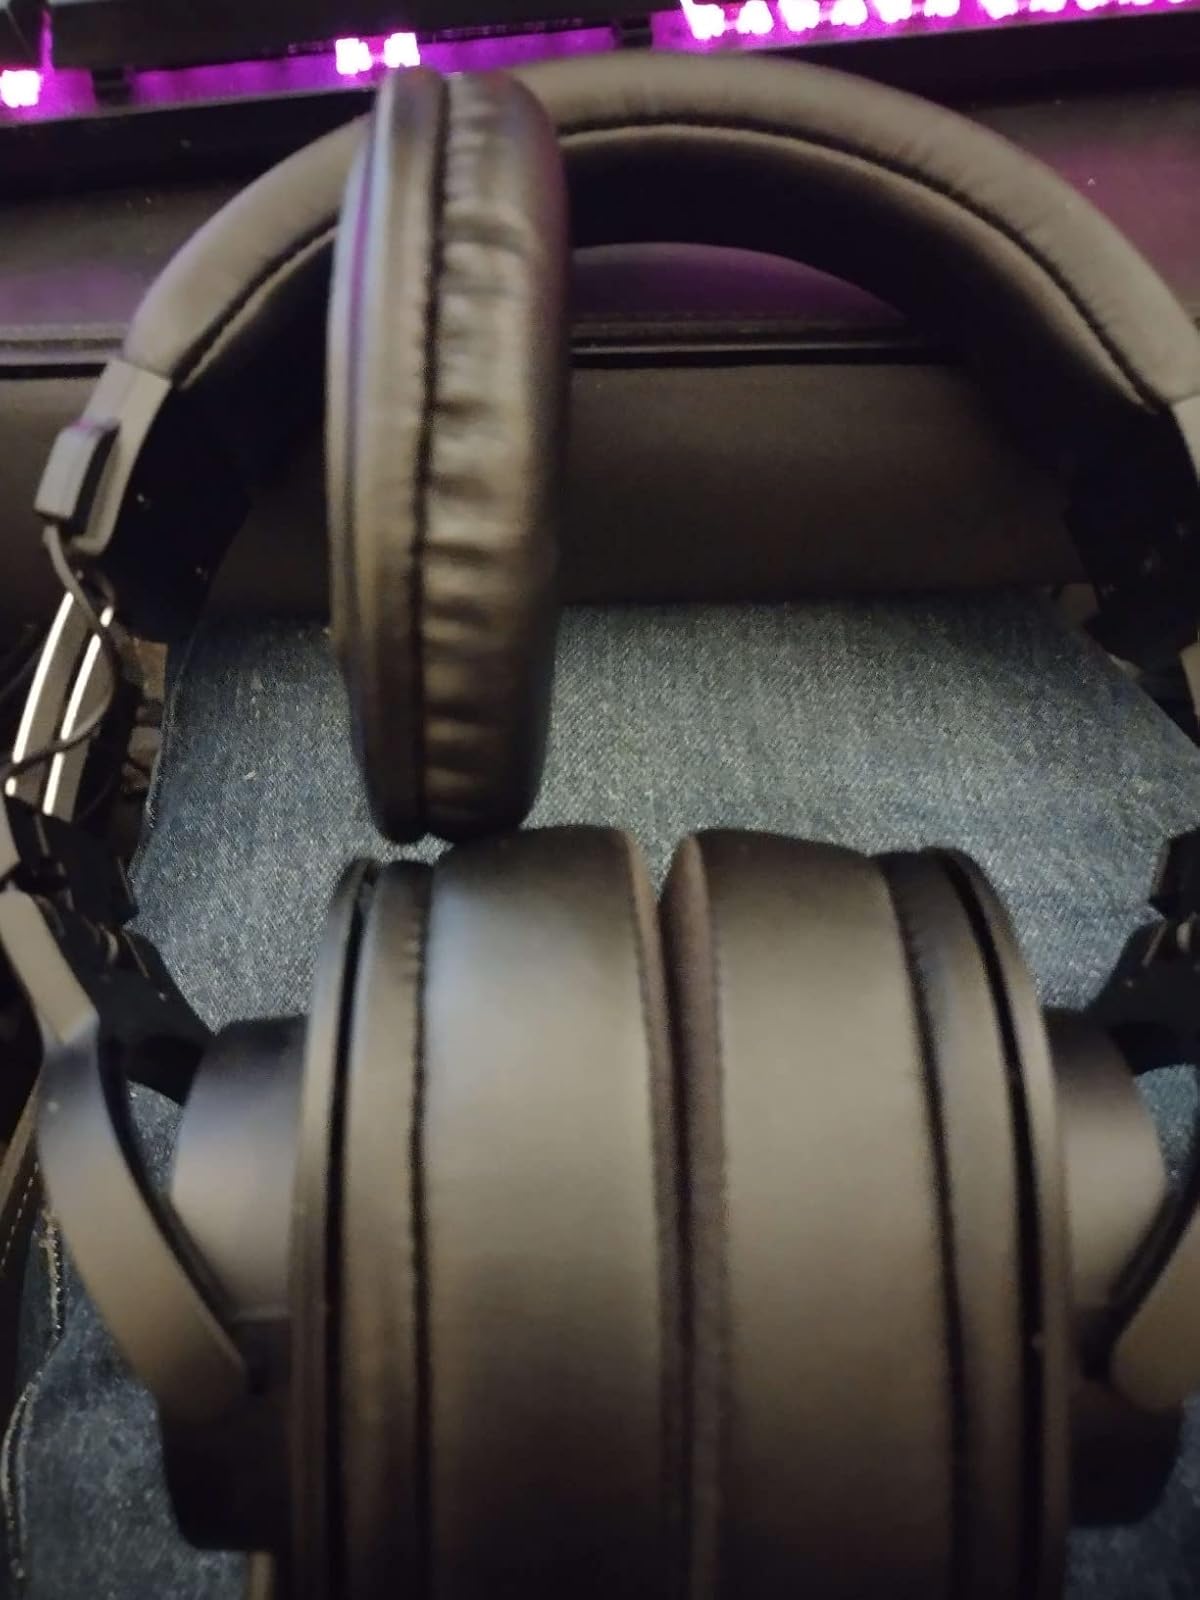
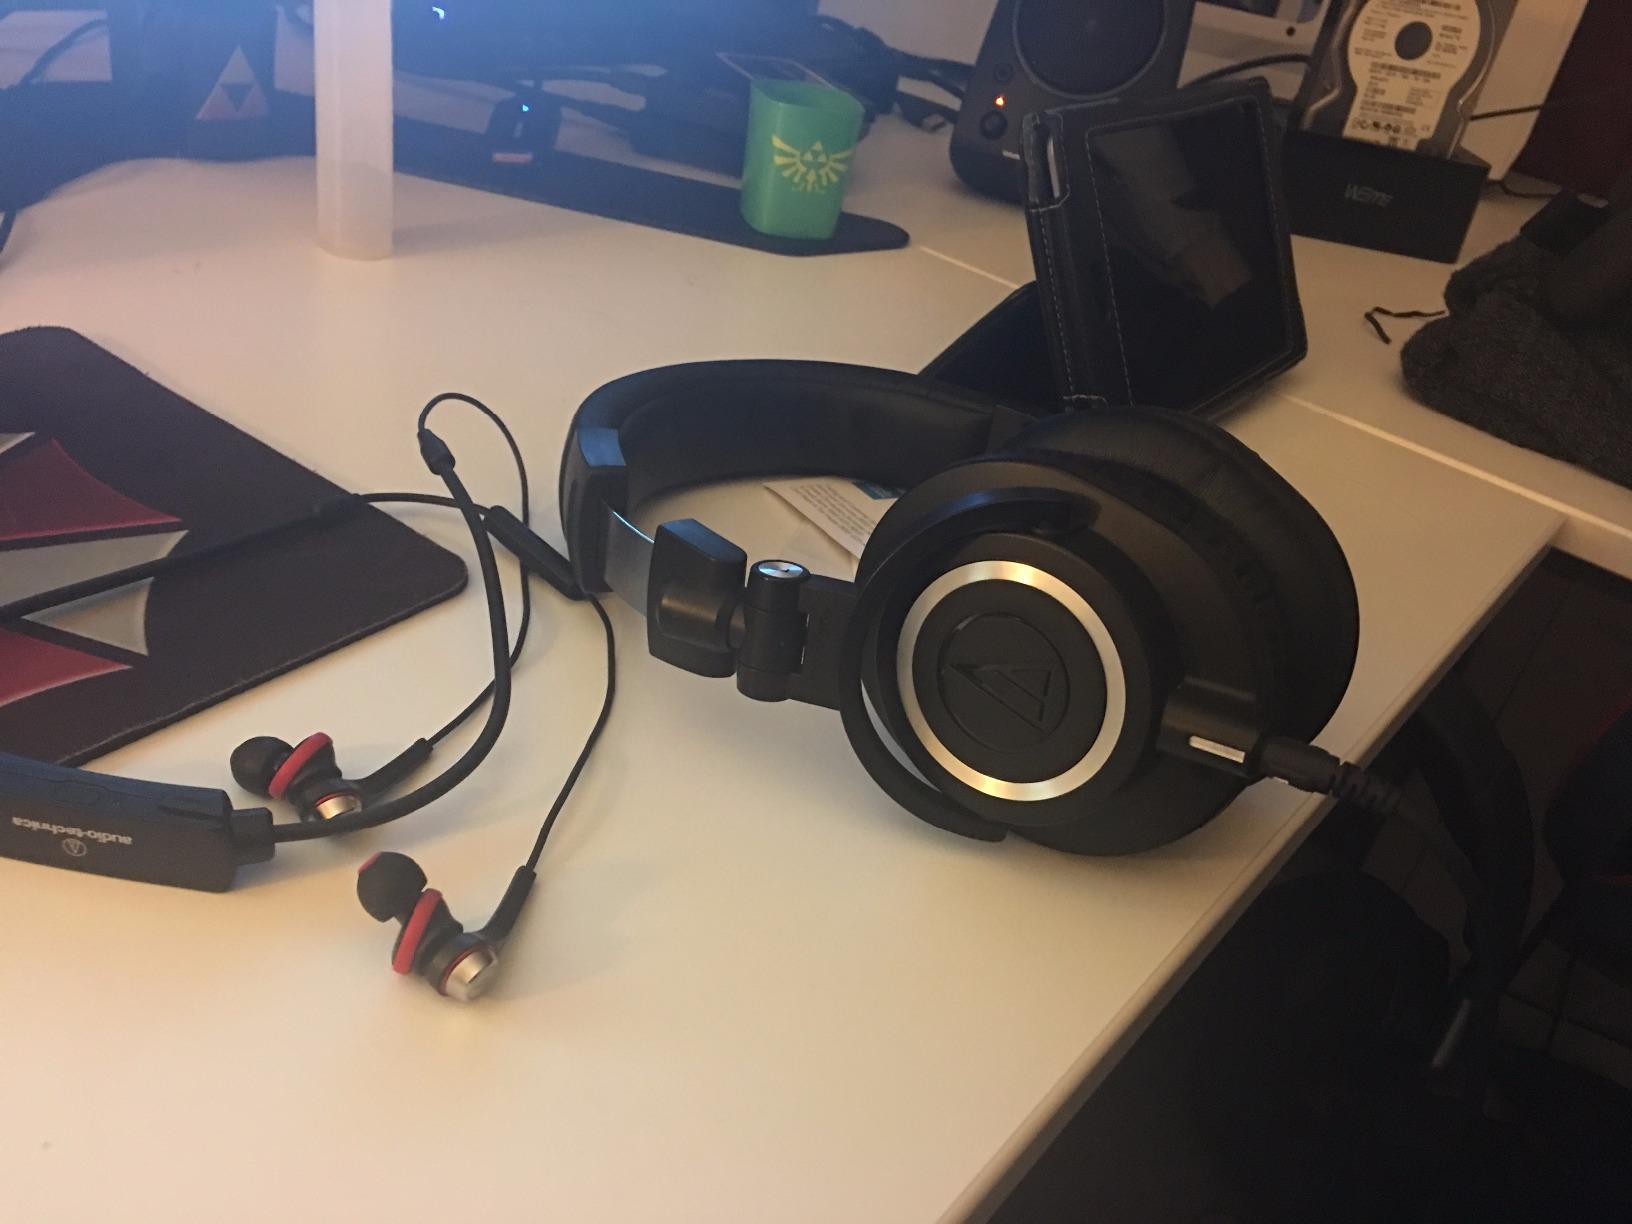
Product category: headphones
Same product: no